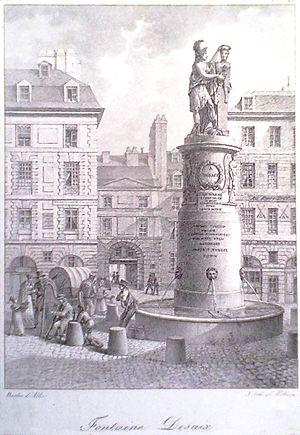
La fontaine Desaix (place Dauphine, 1er arrond. de Paris), au début du XIXe siècle. Lithographie de Louis Albert Guislain Bacler d'Albe (1761-1824).
Cet article tente de recenser les principales fontaines disparues de Paris, en France.
La fontaine Desaix est une fontaine érigée en l'honneur du général Louis Charles Antoine Desaix. Elle est l'œuvre de l'architecte Charles Percier. Installée à Paris, sur la place Dauphine en 1803, elle est démontée en 1874 puis transférée — en grande partie — à Riom en 1906.